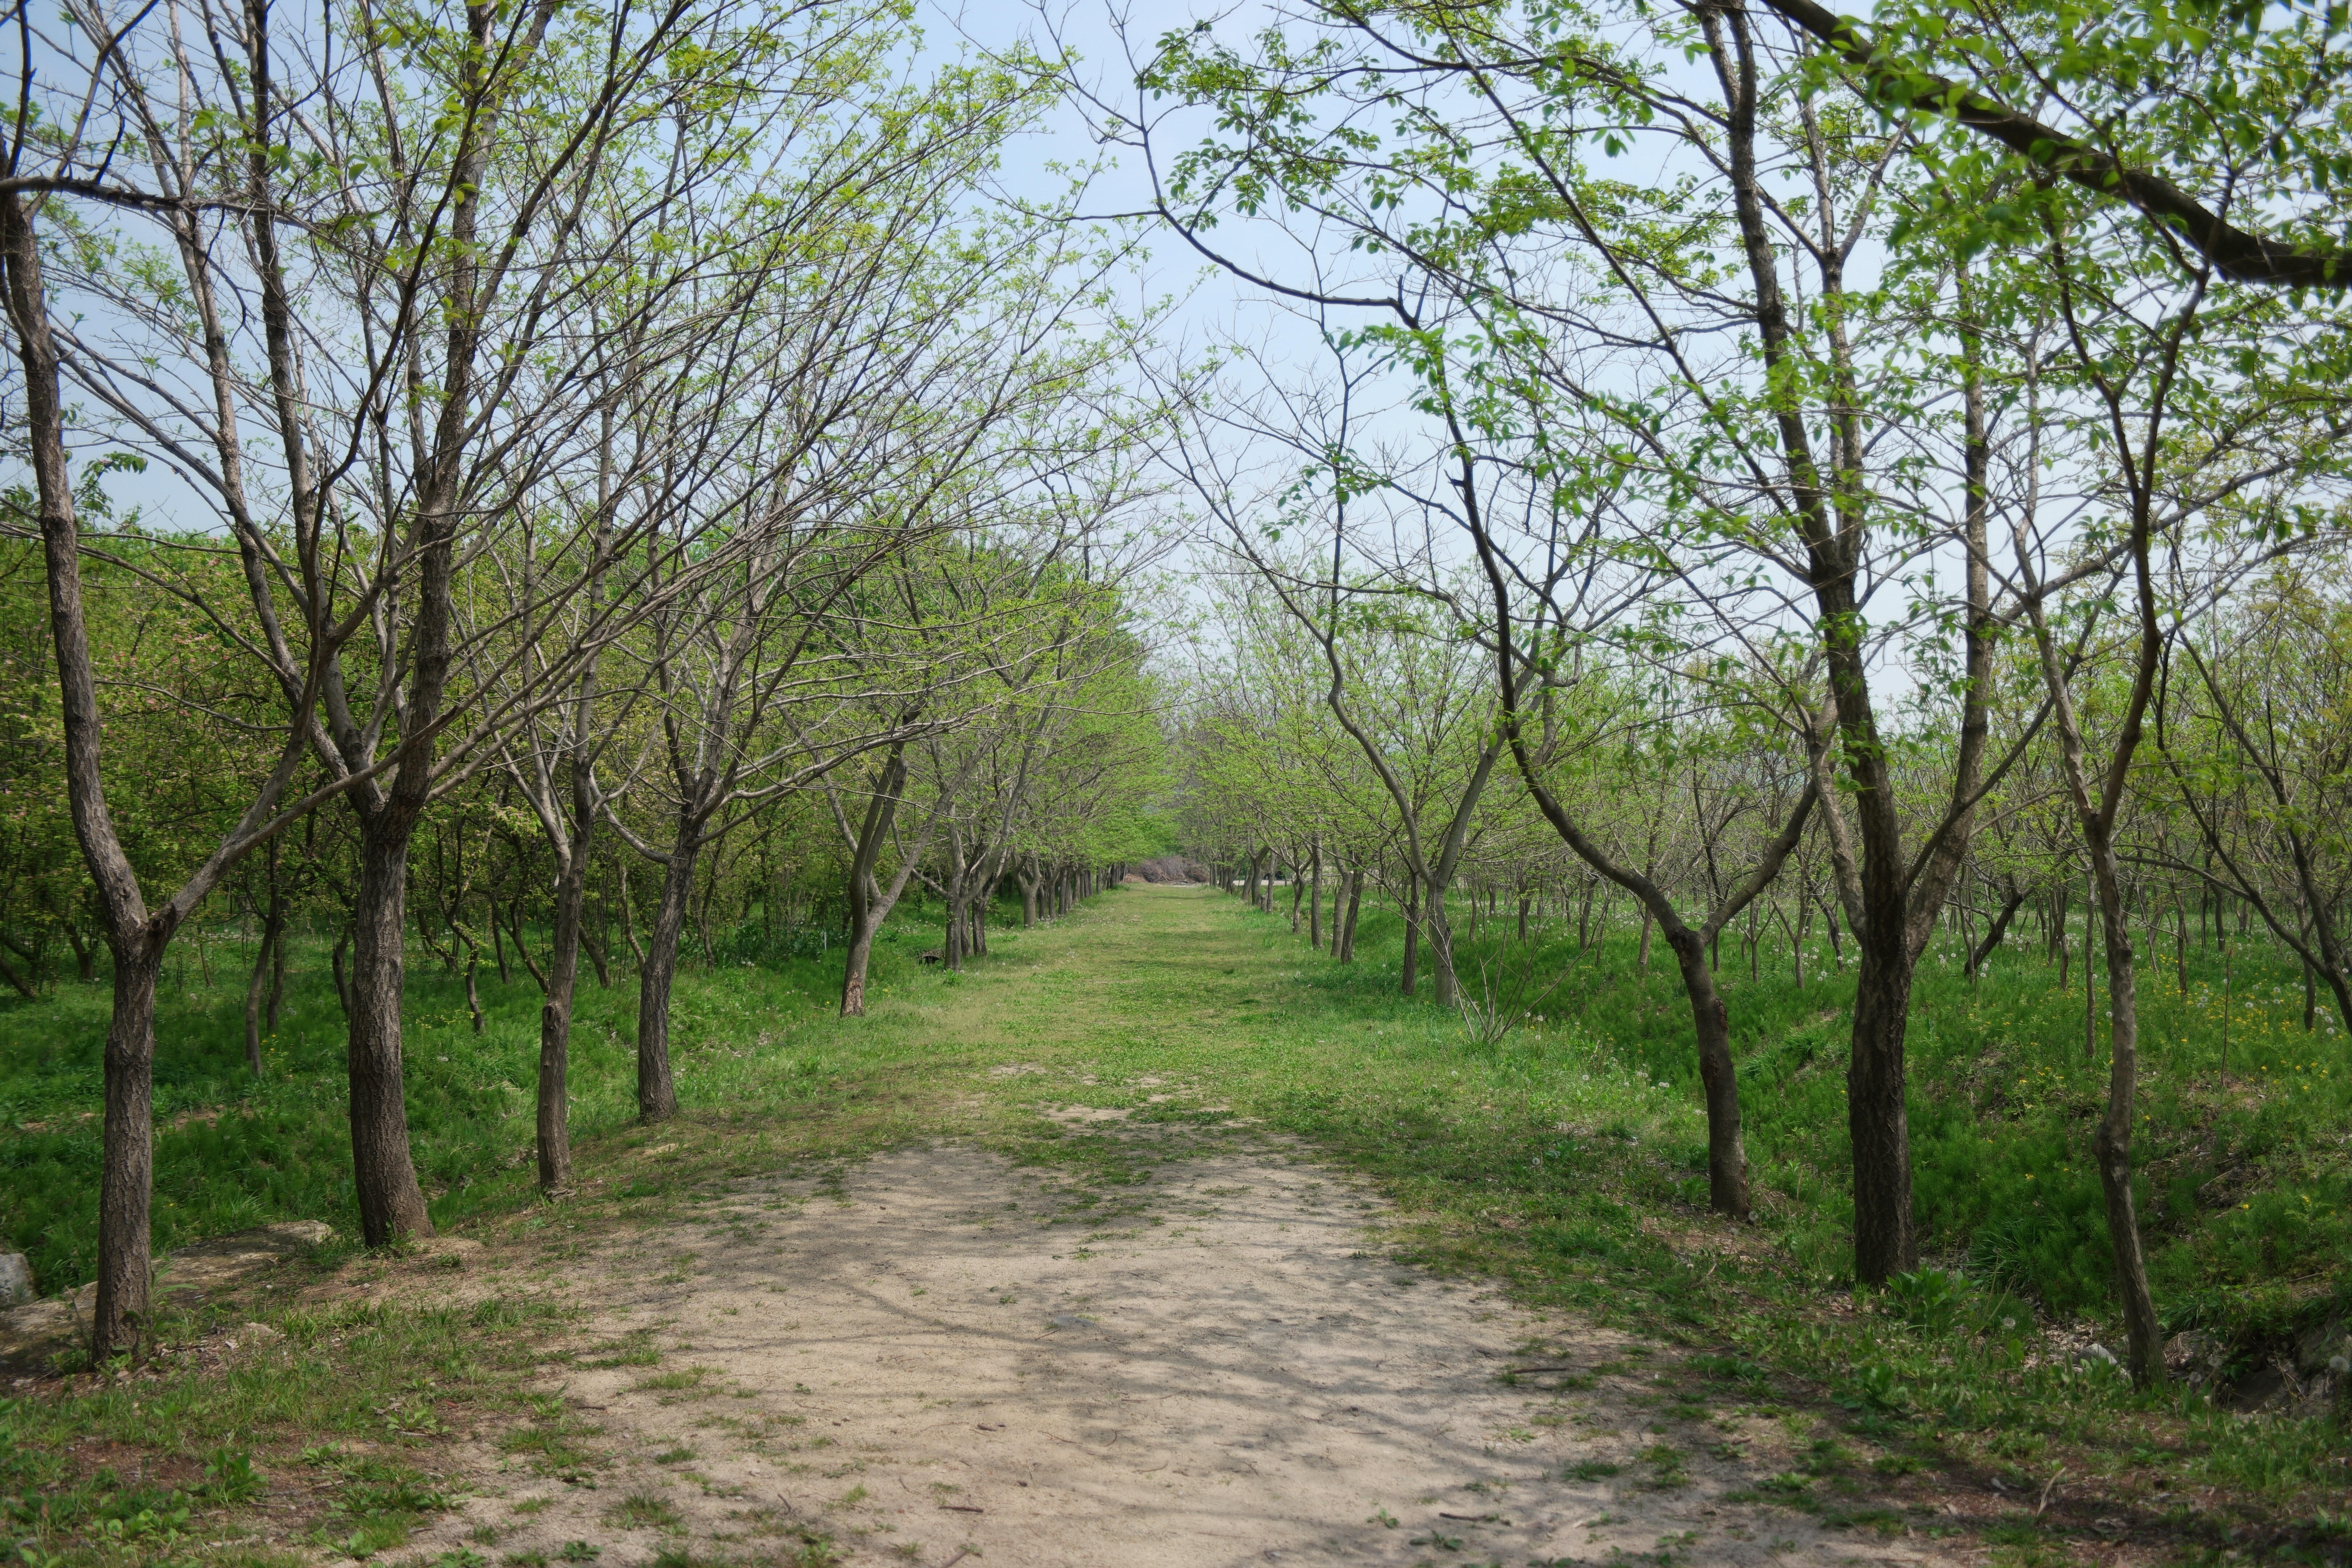
landscape, tree, nature, forest, wood, trail, meadow, soil, deciduous, plantation, grove, woodland, habitat, ecosystem, arboretum, rural area, the leaves, natural environment, woody plant, temperate broadleaf and mixed forest, land lot